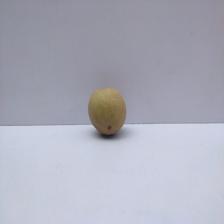
Size: Small